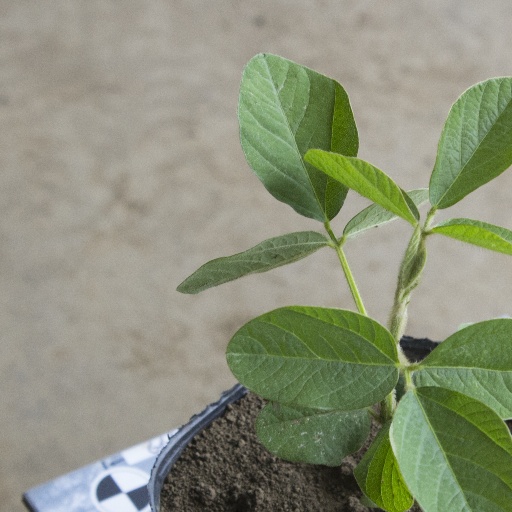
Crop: soybean